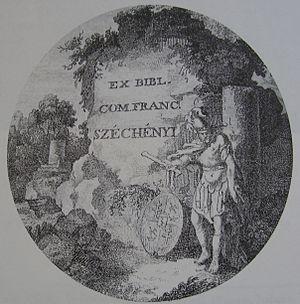
Le comte Ferenc Széchényi de Sárvár-Felsővidék est un patriote hongrois né en 1754 et mort en 1820. Appartenant à une famille de la haute noblesse hongroise, traditionnellement loyale aux Habsbourg, Ferenc Széchényi est un homme des Lumières, patriote éclairé, précurseur de l’ère des Réformes.